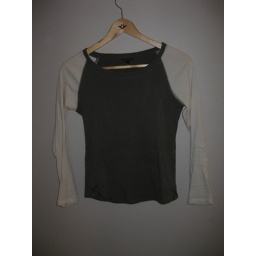
GANT Cotton street shirt in cotton, biege and olive green. Detail stitching.used 5 timesSize Medium30 sek; +shipping